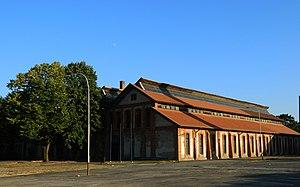
Le bâtiment de la vieille fonderie à Kragujevac se trouve à Kragujevac, dans le district de Šumadija, en Serbie. Il est inscrit sur la liste des monuments culturels de grande importance de la République de Serbie.